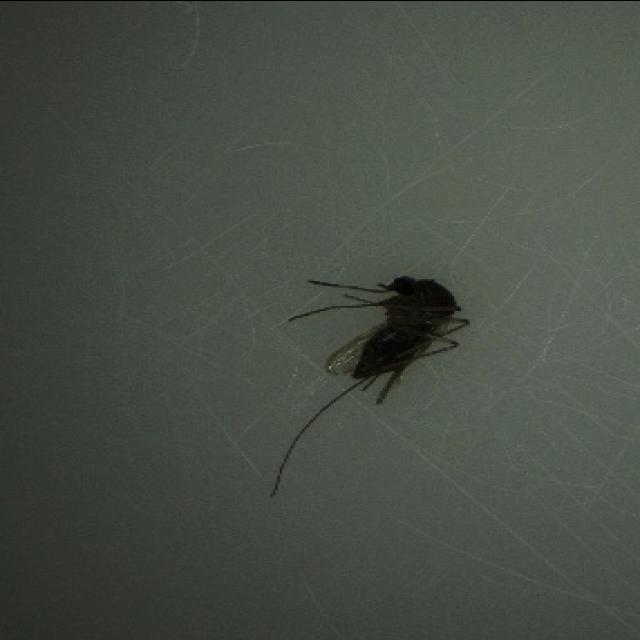
Species: culex_tritaeniorhynchus